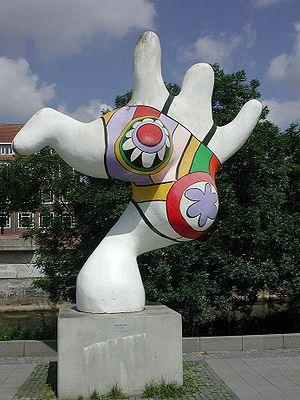
Catherine de Saint-Phalle, dite Niki de Saint Phalle, née à Neuilly-sur-Seine le 29 octobre 1930 et morte à La Jolla le 21 mai 2002, est une plasticienne, peintre, sculptrice et réalisatrice de films franco-américaine.
Les Nanas sont des sculptures de l'artiste franco-américaine Niki de Saint Phalle, qui faisait partie du groupe des Nouveaux Réalistes. Elles rappellent par leur nom une femme moderne et par leurs formes la silhouette féminine en mettant l'accent sur les rondeurs telles que la poitrine et les fesses. La plupart des Nanas sont fabriquées en polyester peintes en couleurs luisantes. Commencées vers la fin des années 1960, elles incarnent la féminité en opposition à la féminité féroce des Tirs de ces mêmes années. Niki de Saint Phalle dénonce ces rondeurs par ces oeuvres.